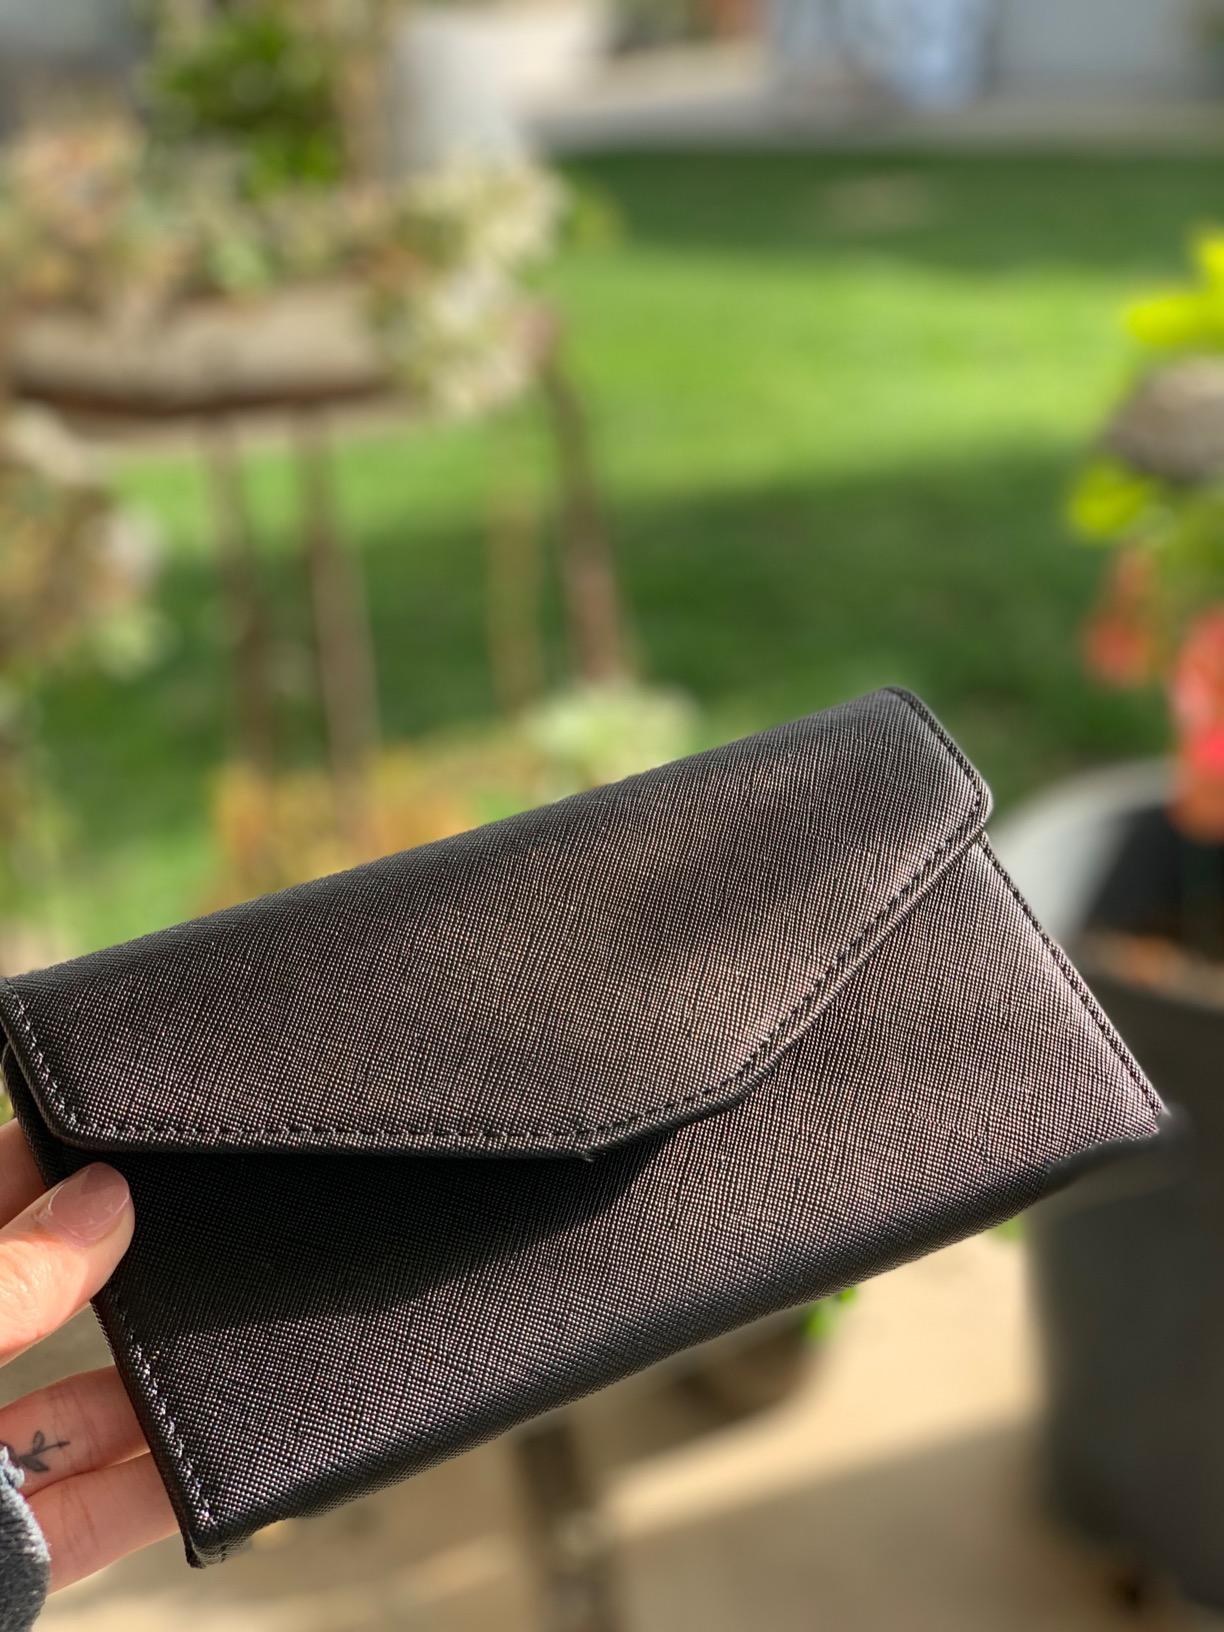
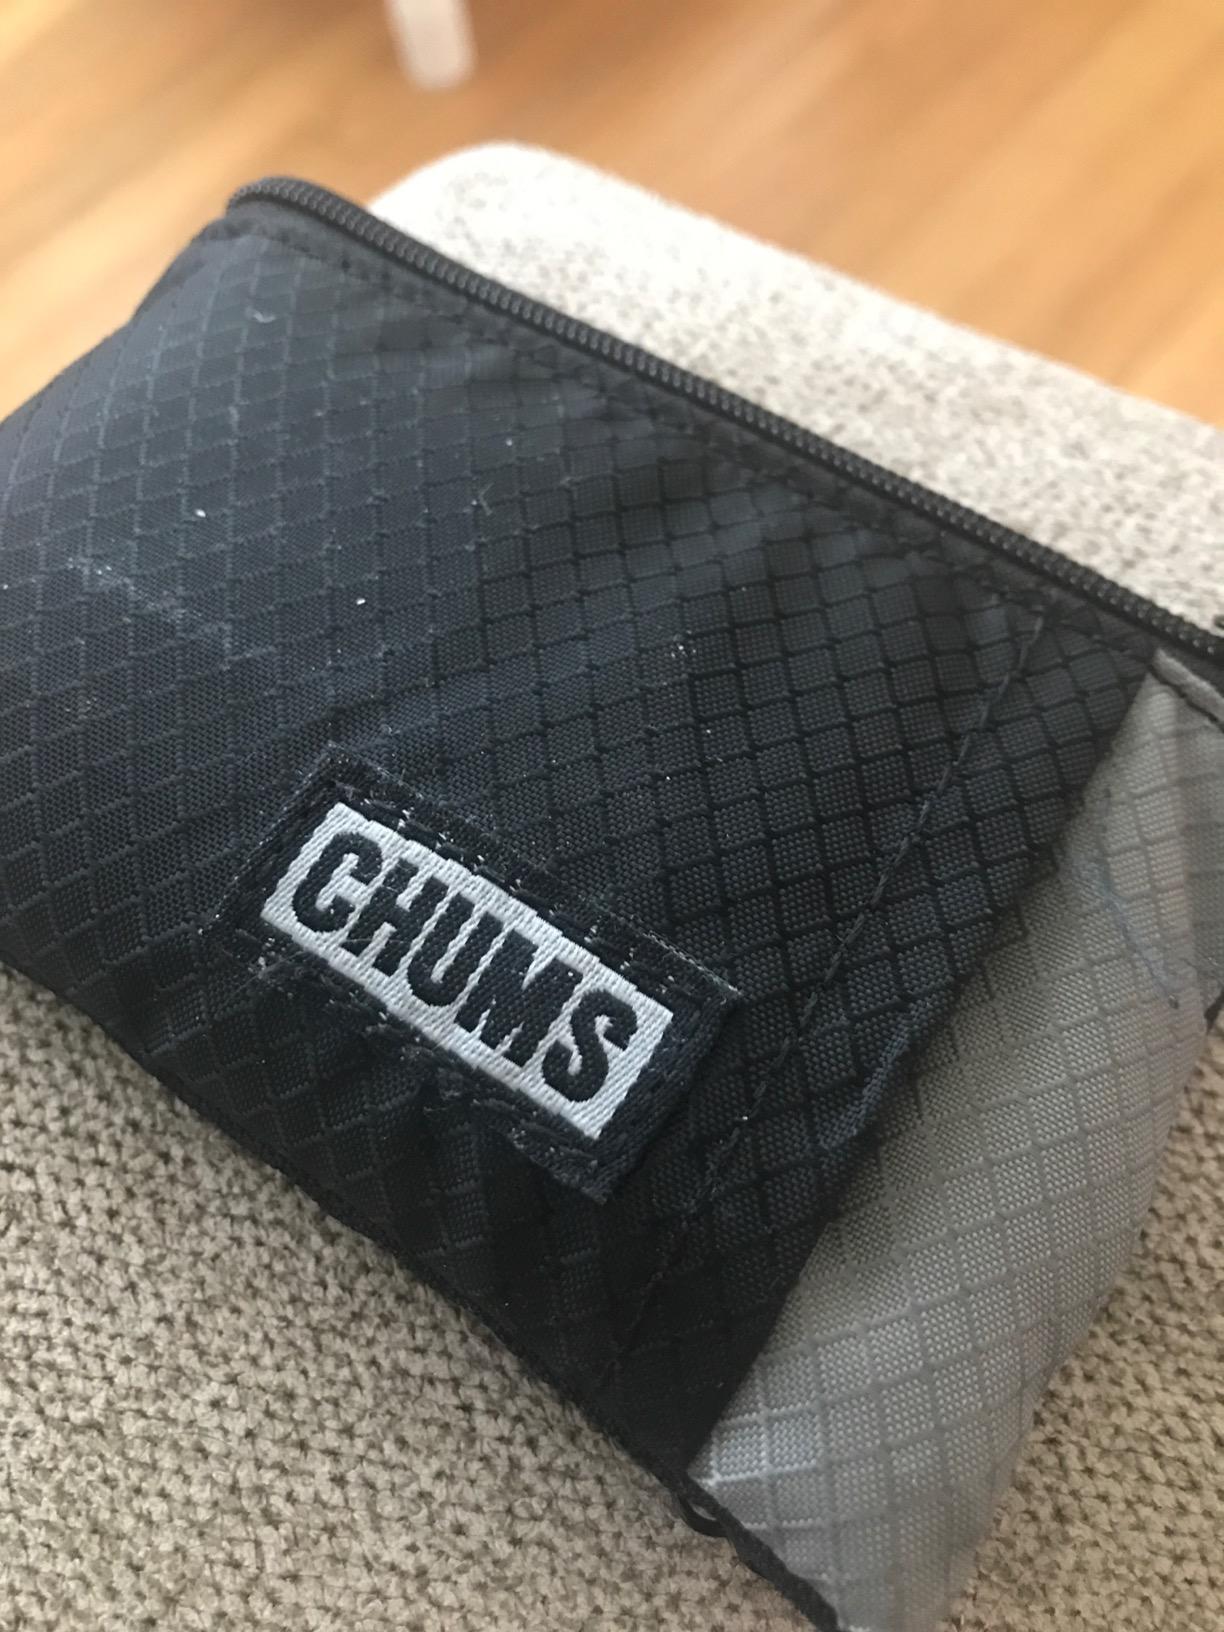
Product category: accessories_wallet
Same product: no